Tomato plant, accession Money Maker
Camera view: tilt-top (135 deg); turntable rotation: 300 degrees
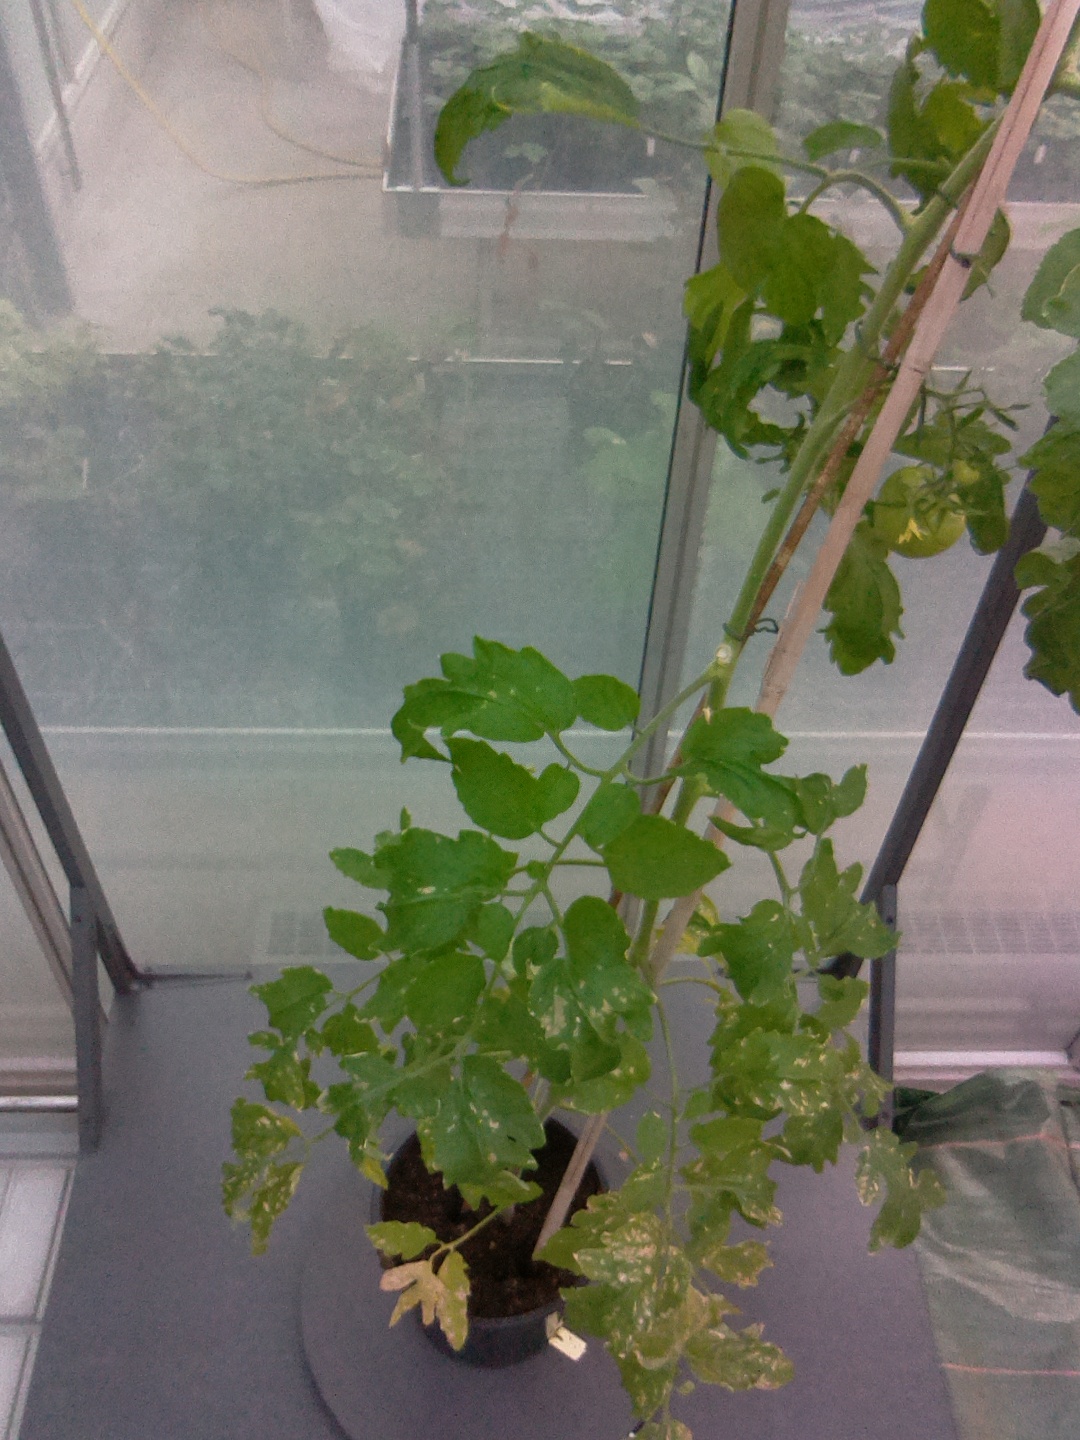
BBCH growth stage 75: 50%-60% of final fruit size